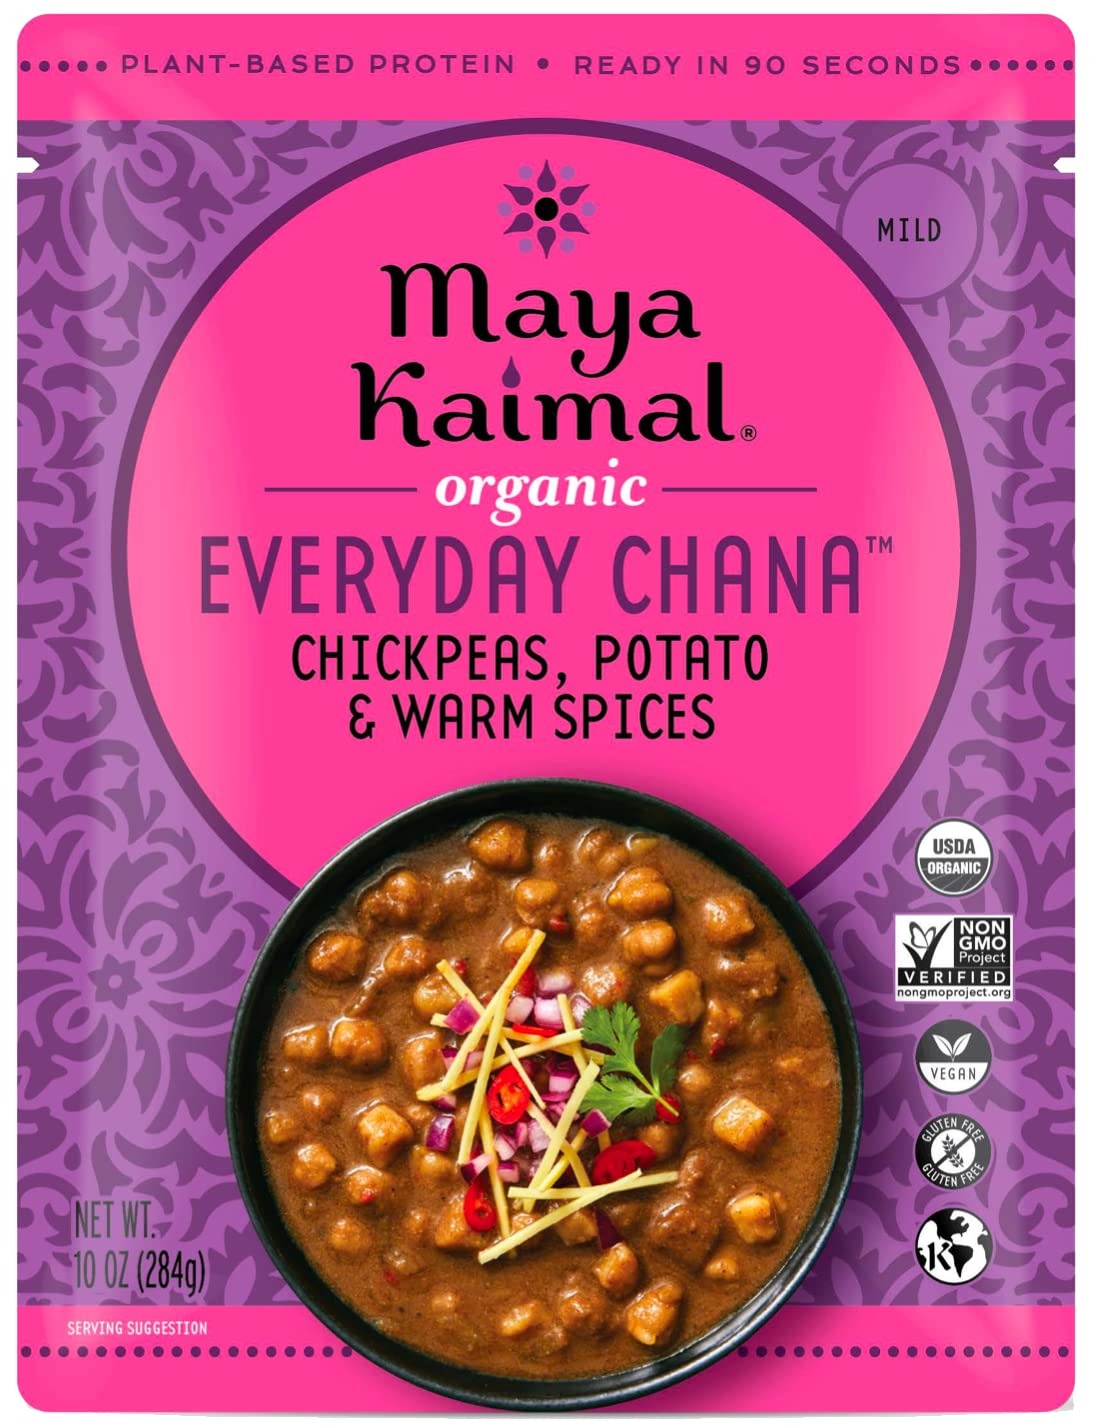
Item Name: Chickpeas, Potato & Warm Spices
Bullet Point: Plant Based Protein Ready in 90 Seconds!
Value: 10.0
Unit: Ounce

Price: 39.69